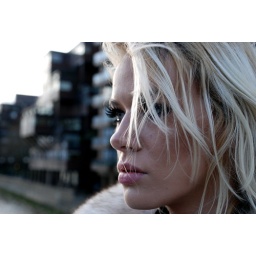
Model - Arabella. Love the way the sunlight catches her face here, especially against the blue tones of the buildings behind.